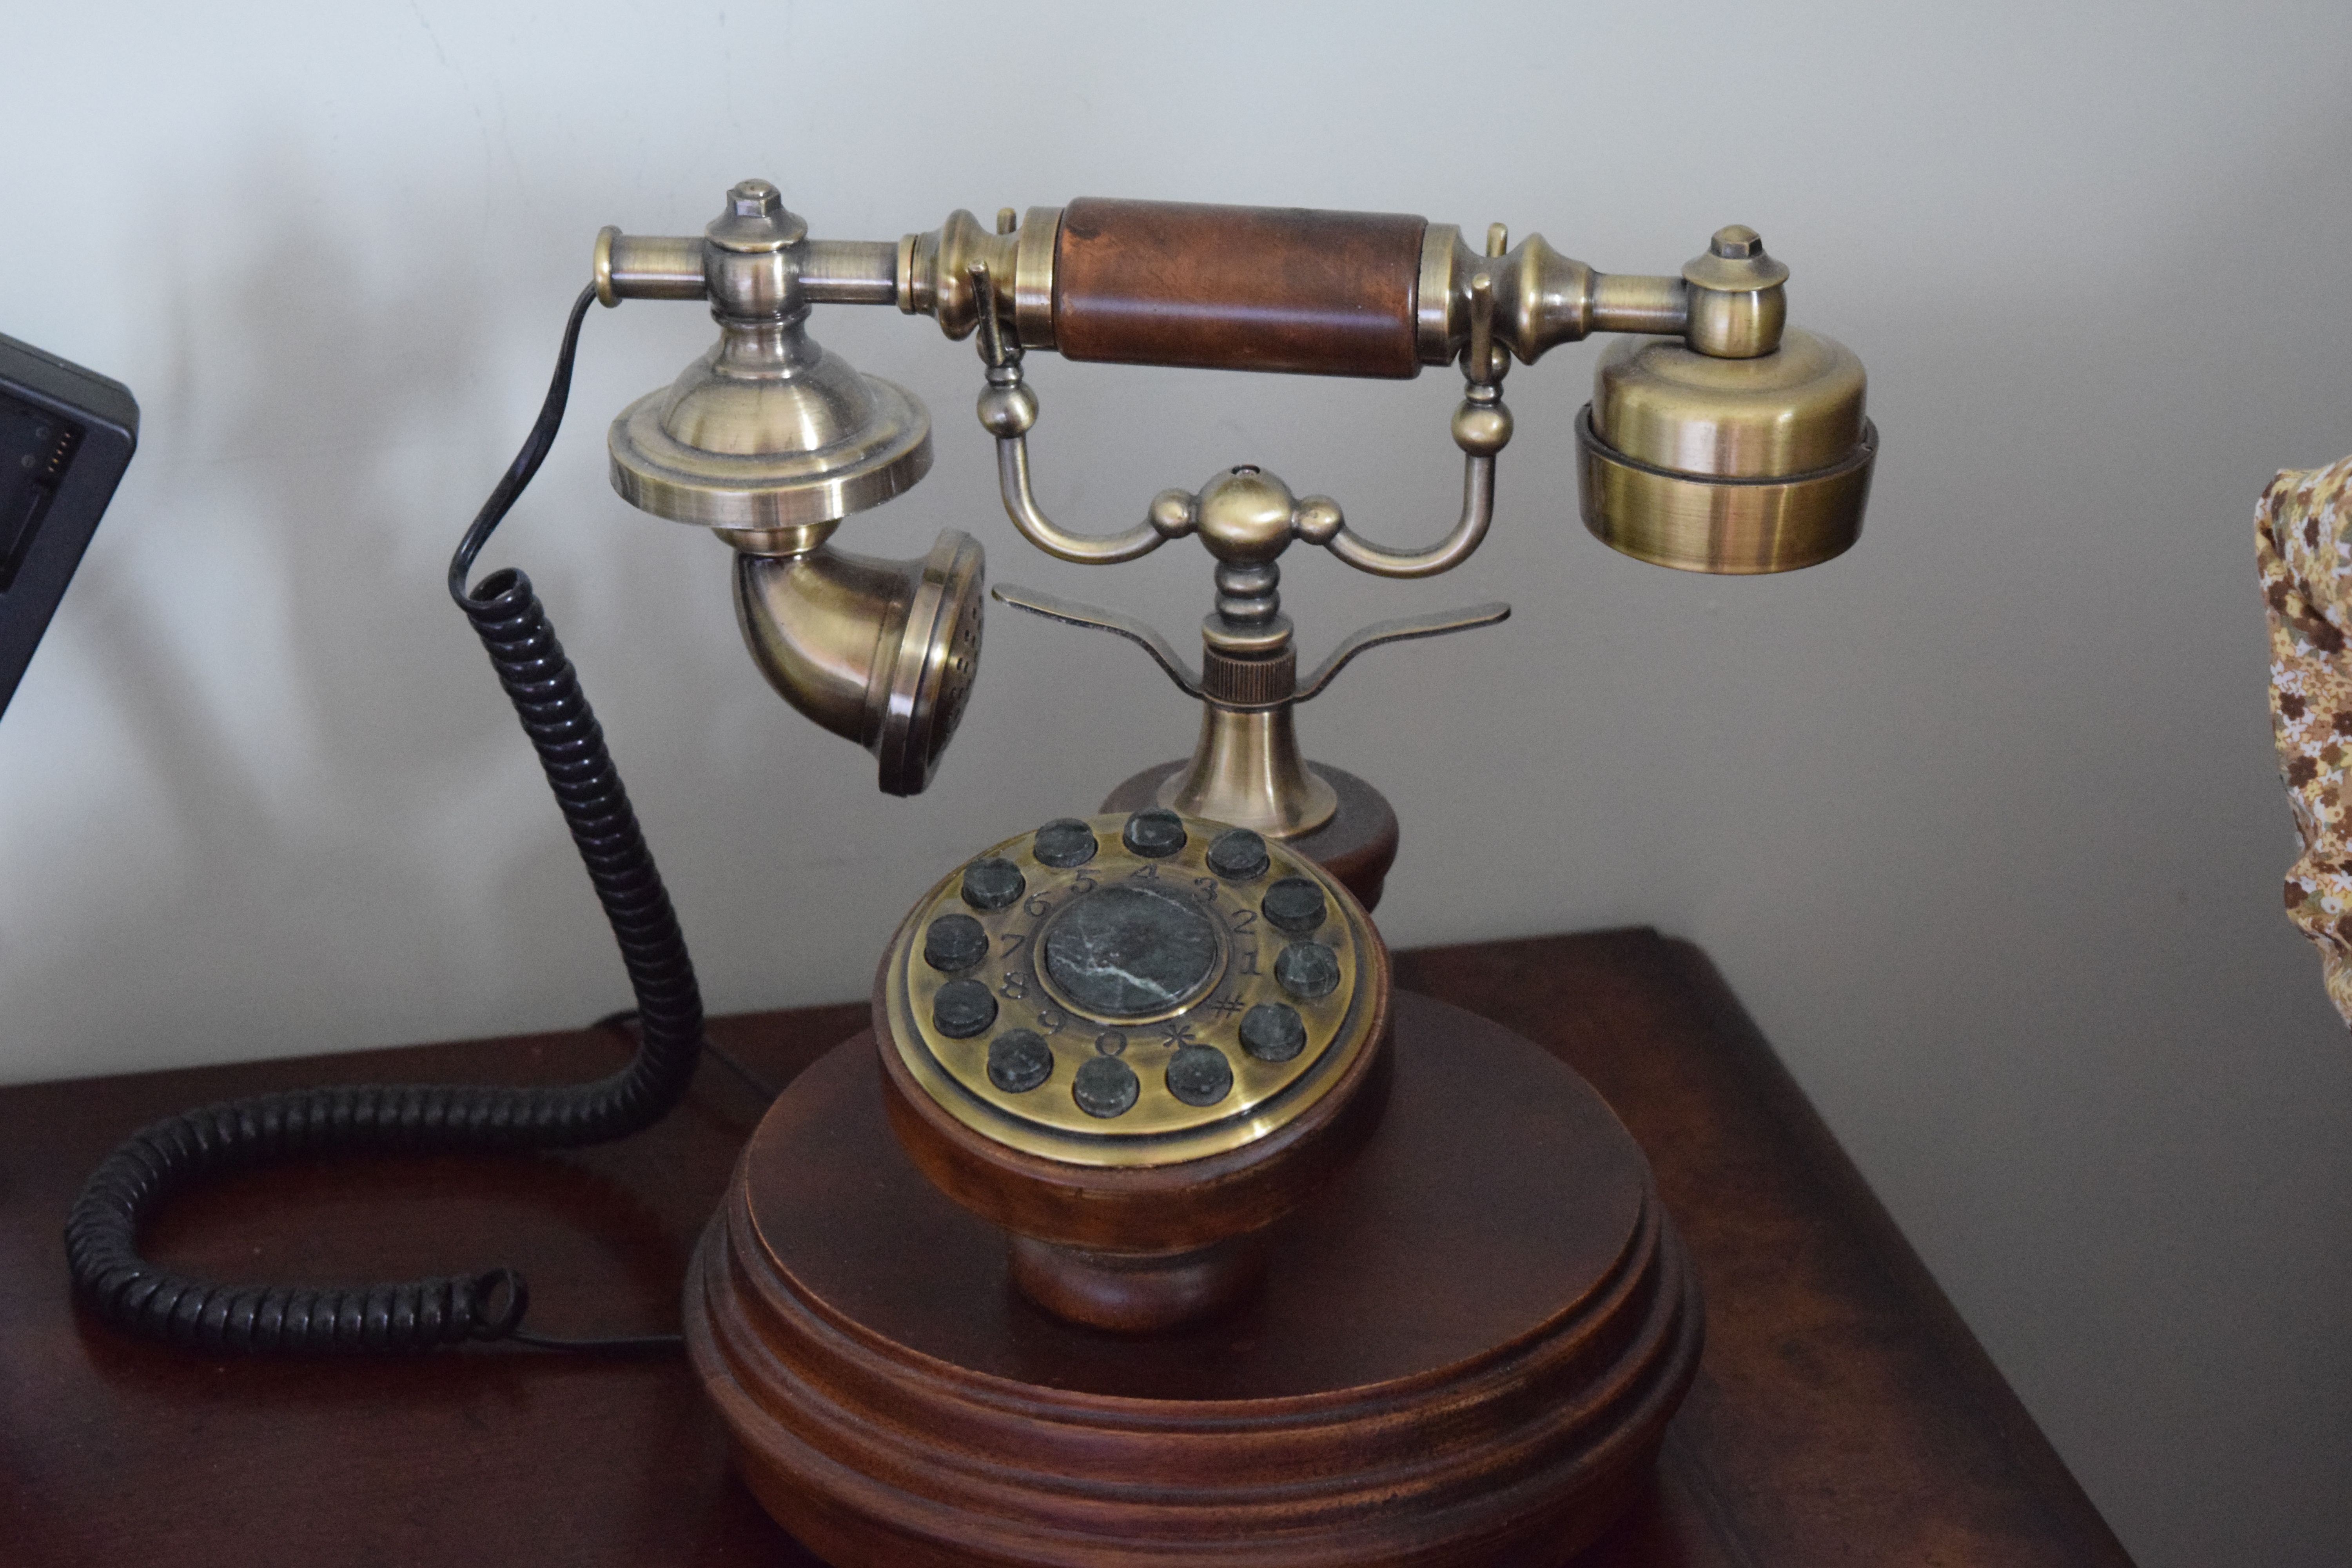
antique, metal, lighting, brass, old phone, landline phone, antique telephone, classic telephone, dial mode, old antique telephone